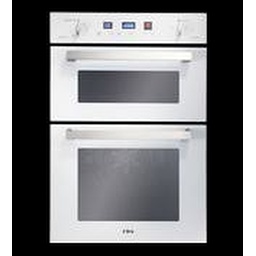
Built in electric double oven 9Z6 white